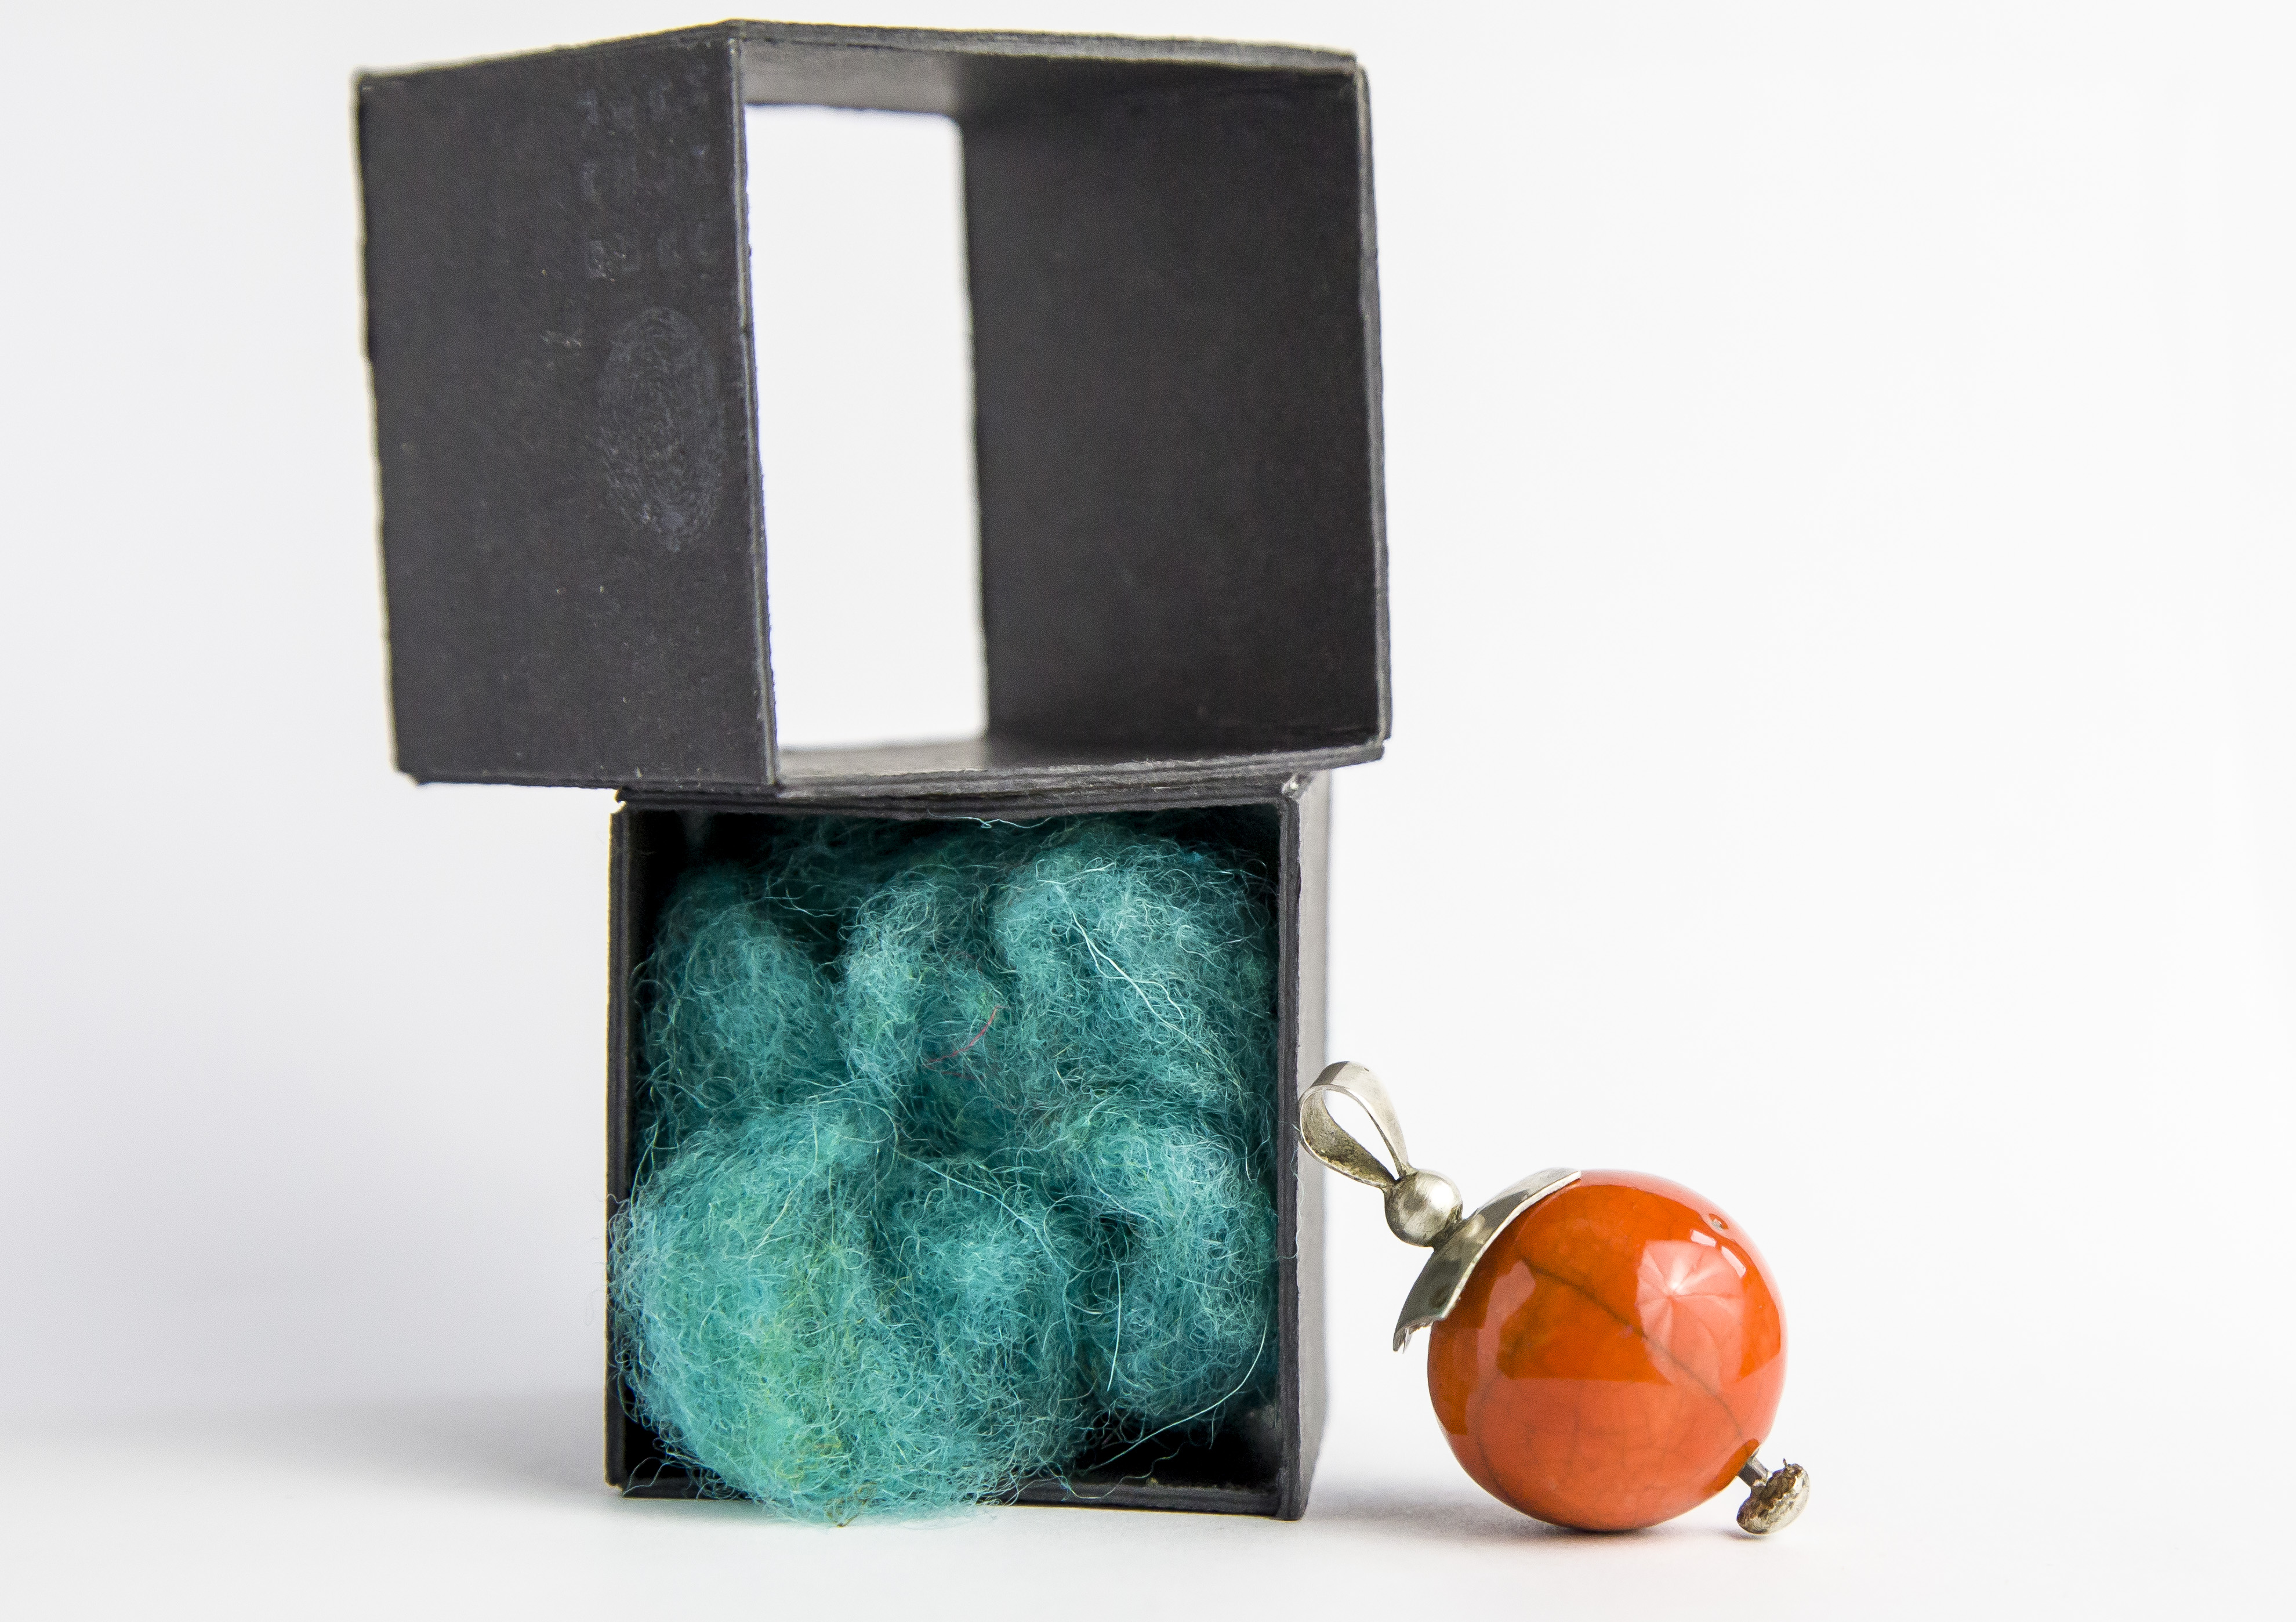
yellow, woman, turquoise, orange, teal, rectangle, fashion accessory, still life photography